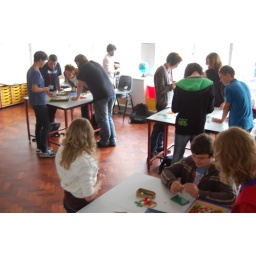
Teamwork in the Bayko house building task.